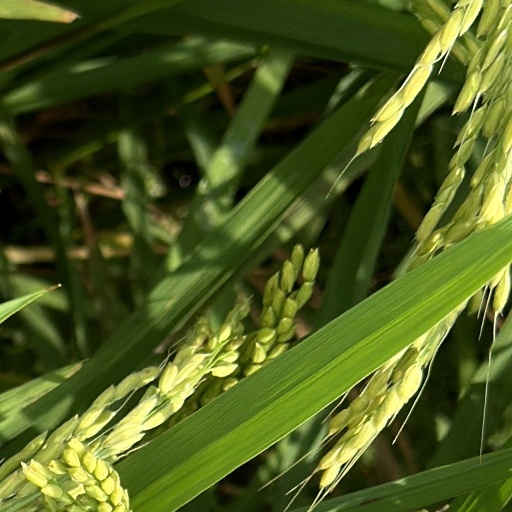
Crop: rice